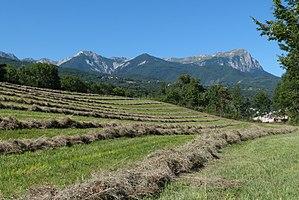
Un lieu de balade très agréable
Baratier est une commune française située dans le département des Hautes-Alpes en région Provence-Alpes-Côte d'Azur.